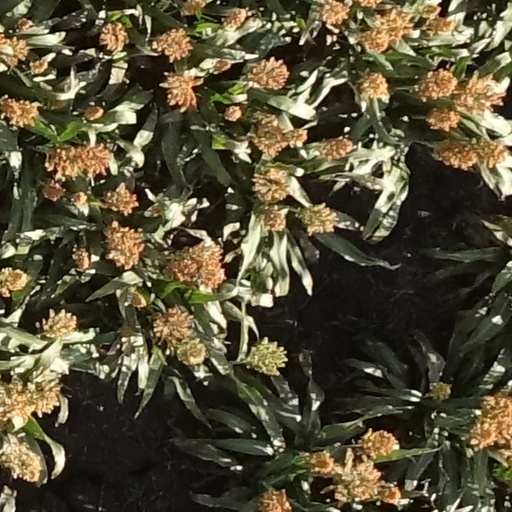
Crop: sorghum